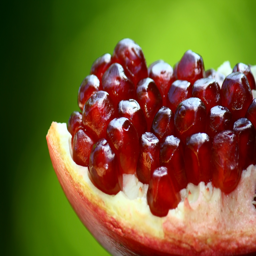
supposedly , every pomegranate has seeds .